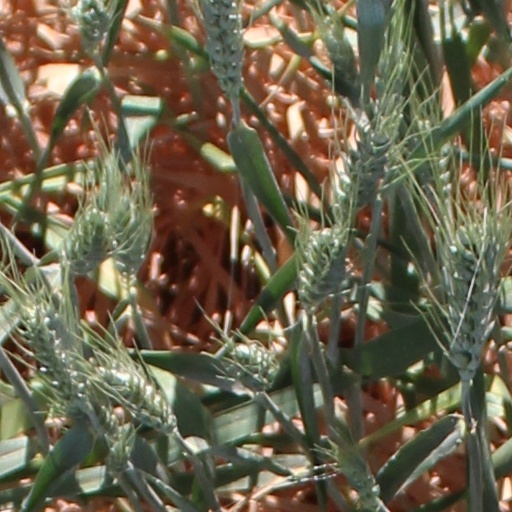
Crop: wheat